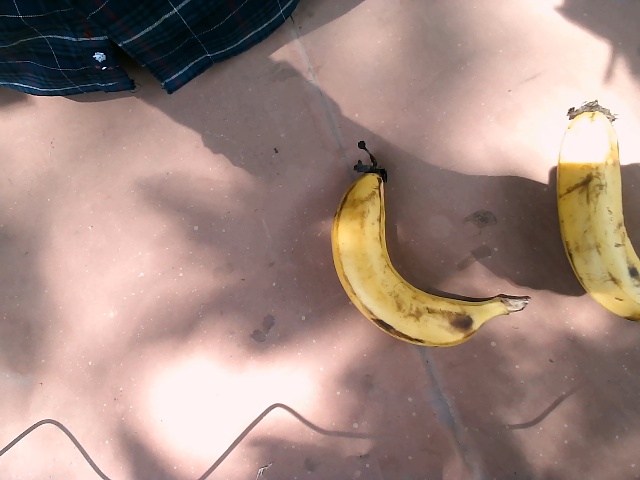
Label: Ripe_Banana